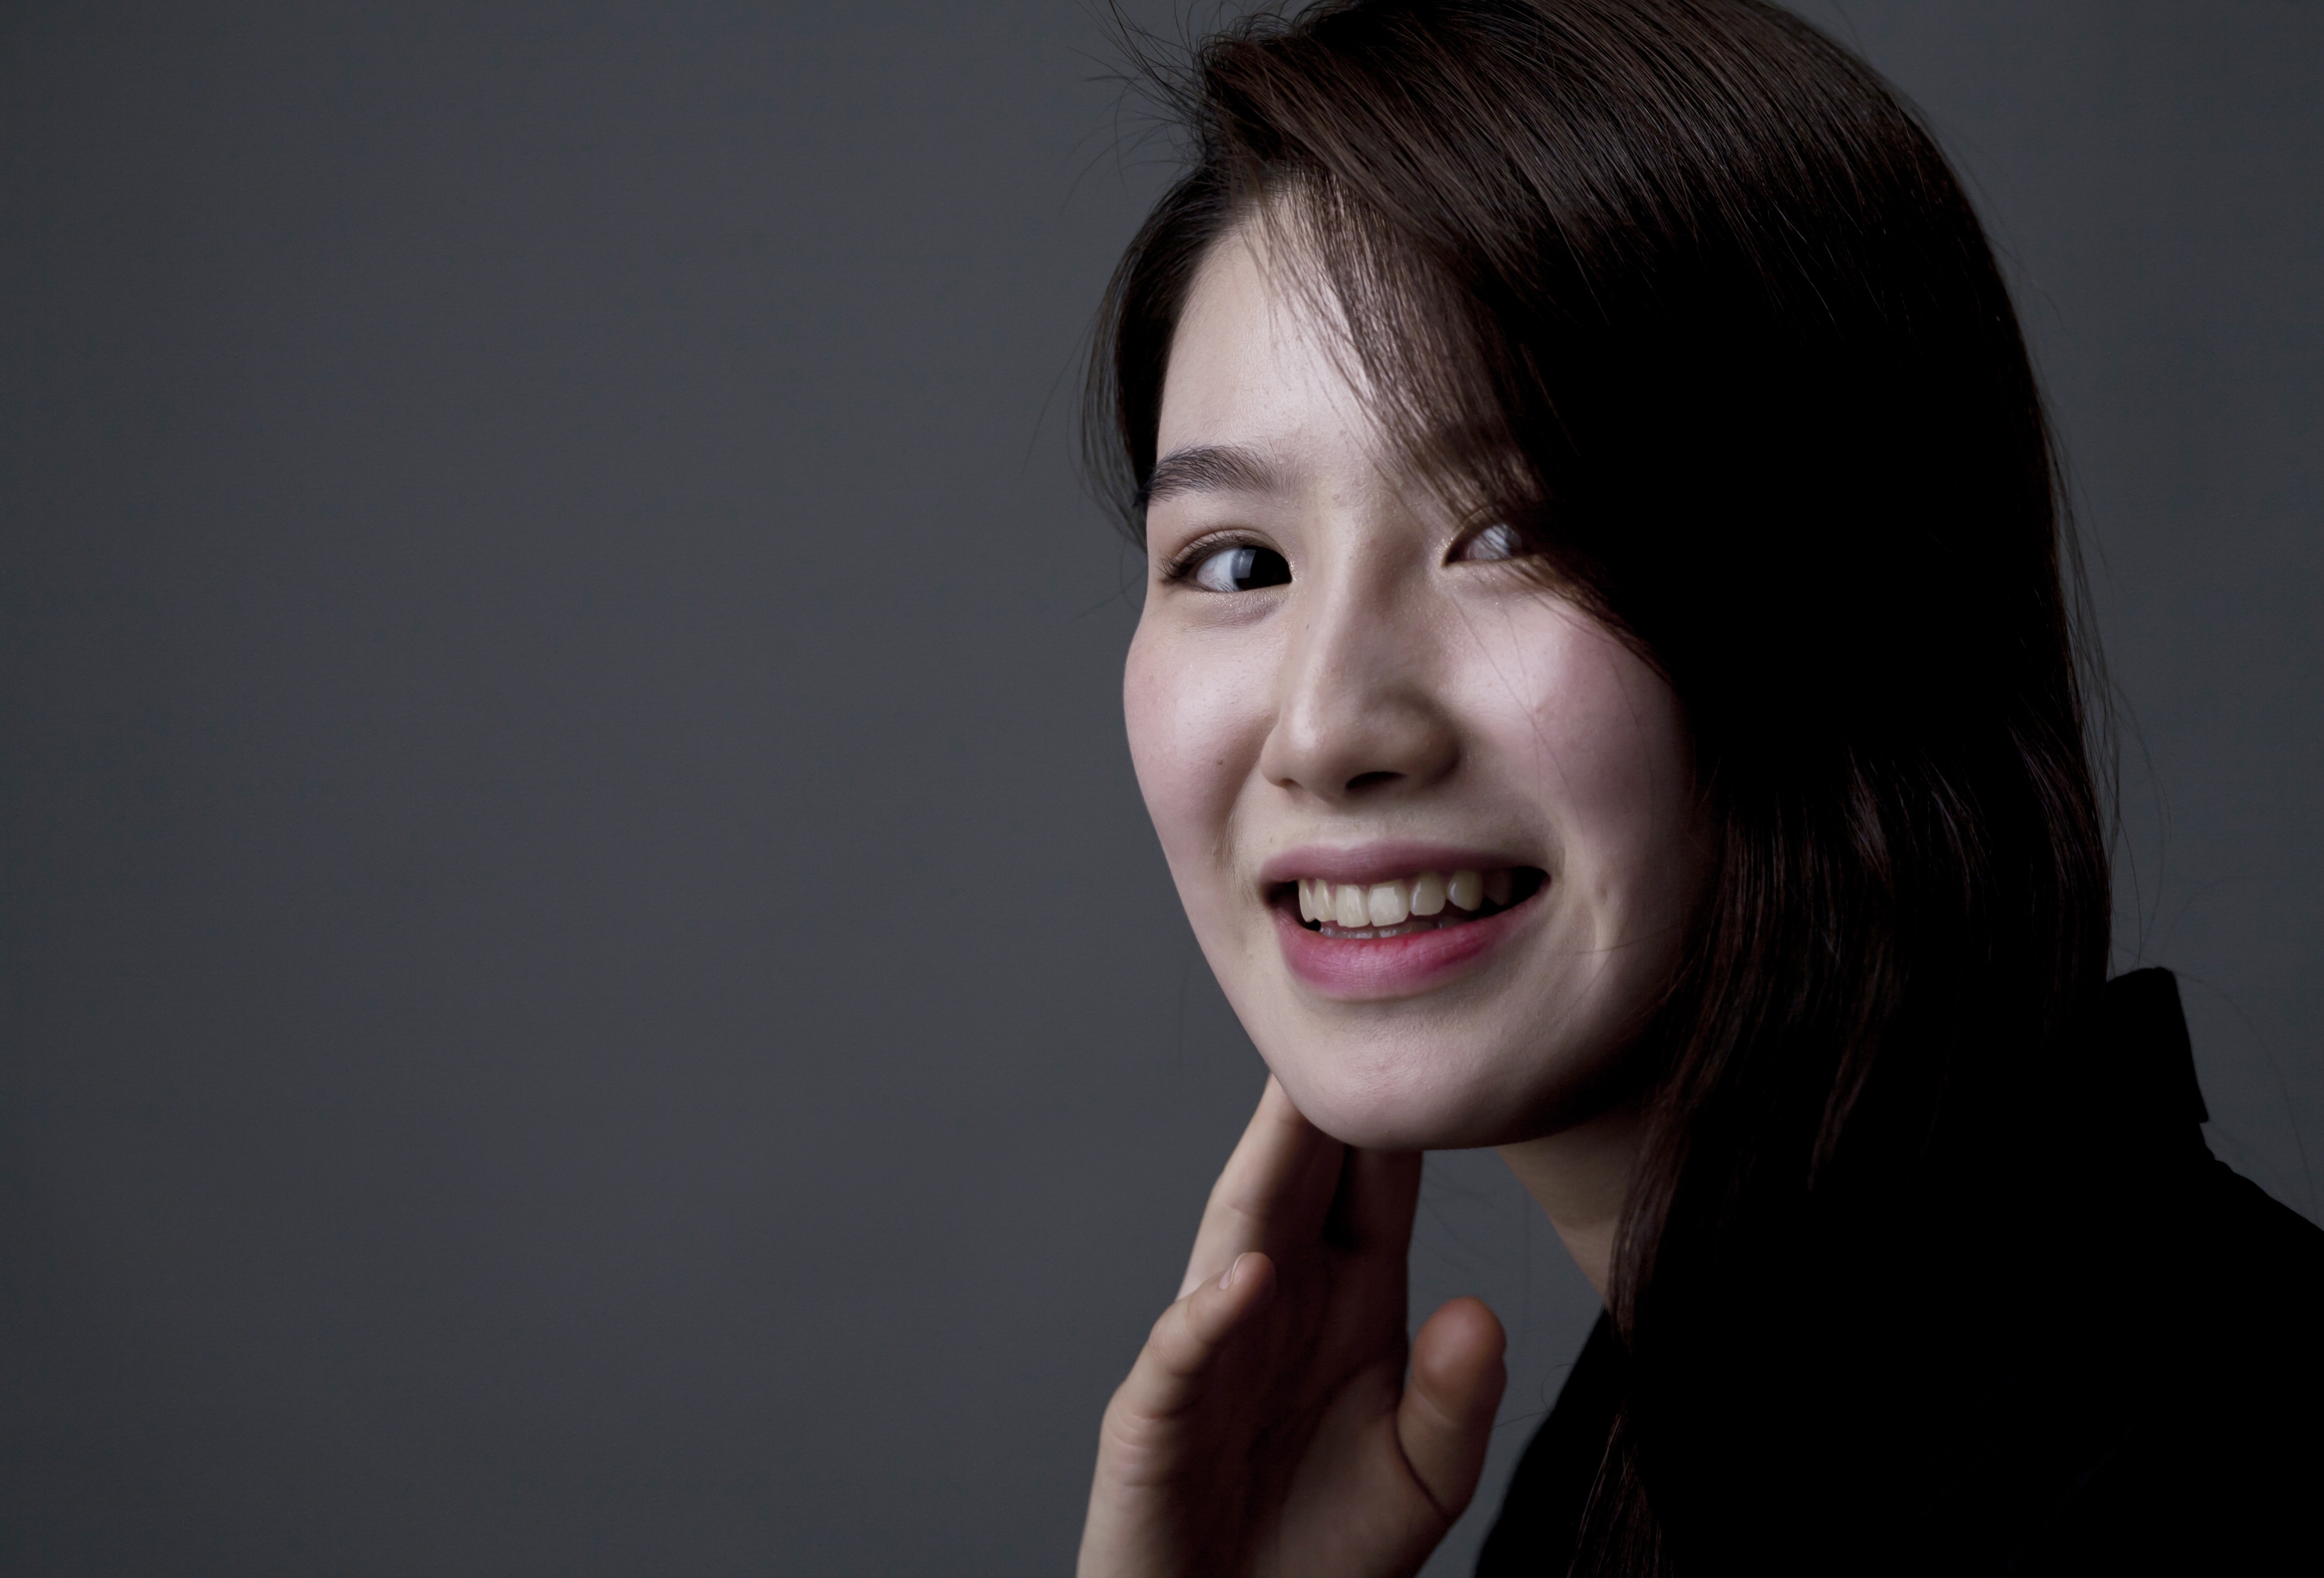
man, person, girl, woman, hair, photography, portrait, model, black, monochrome, lady, facial expression, hairstyle, smile, close up, face, happy, eye, head, skin, beauty, organ, emotion, photo shoot, brown hair, sense, portrait photography, women's, one of the